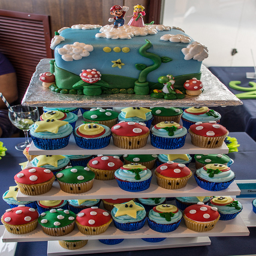
Racks of cupcakes with a cake on the top.
Many colorful cupcakes are stacked below a similar cake.
A cake with multiple platforms with cupcakes on them
A very well constructed Mario cake with cupcakes.
A cake and several cupcakes are being displayed.